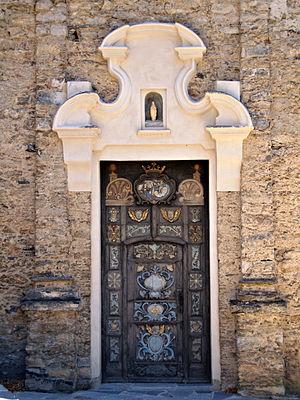
Zuani est une commune française située dans la circonscription départementale de la Haute-Corse et le territoire de la collectivité de Corse. Elle appartient à l'ancienne piève de Serra.